Water on Mars

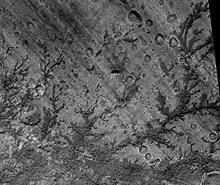
Inverted stream channels in Antoniadi Crater. Location is Syrtis Major quadrangle.

A variety of lake basins have been discovered on Mars. Some are comparable in size to the largest lakes on Earth, such as the Caspian Sea, Black Sea, and Lake Baikal. Lakes that were fed by valley networks are found in the southern highlands. There are places that are closed depressions with river valleys leading into them. These areas are thought to have once contained lakes; one is in Terra Sirenum that had its overflow move through Ma'adim Vallis into Gusev Crater, explored by the Mars Exploration Rover Spirit. Another is near Parana Valles and Loire Vallis. Some lakes are thought to have formed by precipitation, while others were formed from groundwater. Lakes are estimated to have existed in the Argyre basin, the Hellas basin, and maybe in Valles Marineris. It is likely that at times in the Noachian, many craters hosted lakes. These lakes are consistent with a cold, dry (by Earth standards) hydrological environment somewhat like that of the Great Basin of the western USA during the Last Glacial Maximum.